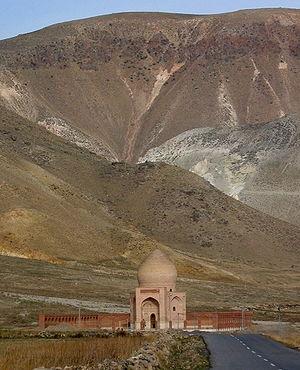
La bataille de Tchaldiran, dans la première des guerres ottomano-persanes, eut lieu le 23 août 1514 à Tchaldoran et se termina par une victoire décisive de l’Empire ottoman sur les Séfévides. En conséquence, les Ottomans s'emparèrent de la moitié orientale de l’Anatolie. Le sultan ottoman Sélim Iᵉʳ, commandant son armée en personne, alignait des forces nettement plus nombreuses et mieux équipées, fortes de 200 000 soldats, tandis que les Iraniens étaient entre 50 000 et 80 000. Le Shah Ismail fut blessé et manqua d’être capturé dans le combat. Alors que les Séfévides dépendaient essentiellement d'une cavalerie d'archers, s'appuyant sur des méthodes turco-mongoles de combat ainsi que sur une politique de la terre brûlée, la bataille de Tchaldiran marque la victoire de la technologie ottomane, ceux-ci disposant, outre la cavalerie et la solide infanterie des janissaires, d'une artillerie.